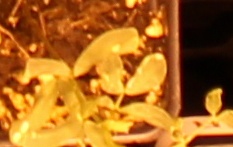
Label: Lentil